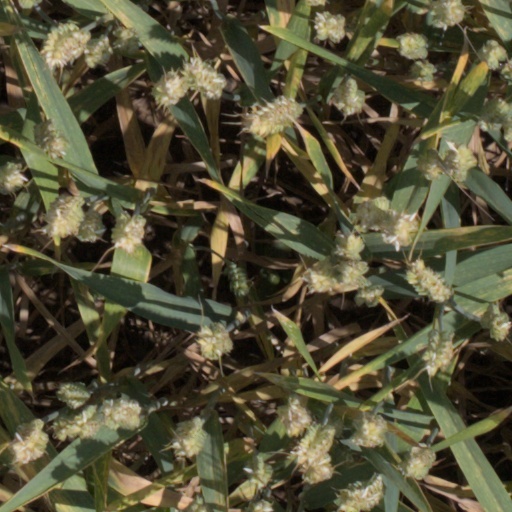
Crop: wheat